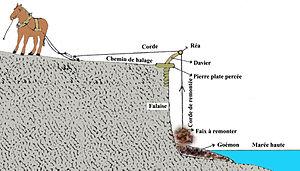
Eléments constitutifs de la remontée du goémon
La récolte du goémon est une pratique rythmant l’économie de la Bretagne et constituant une branche professionnelle à part entière.